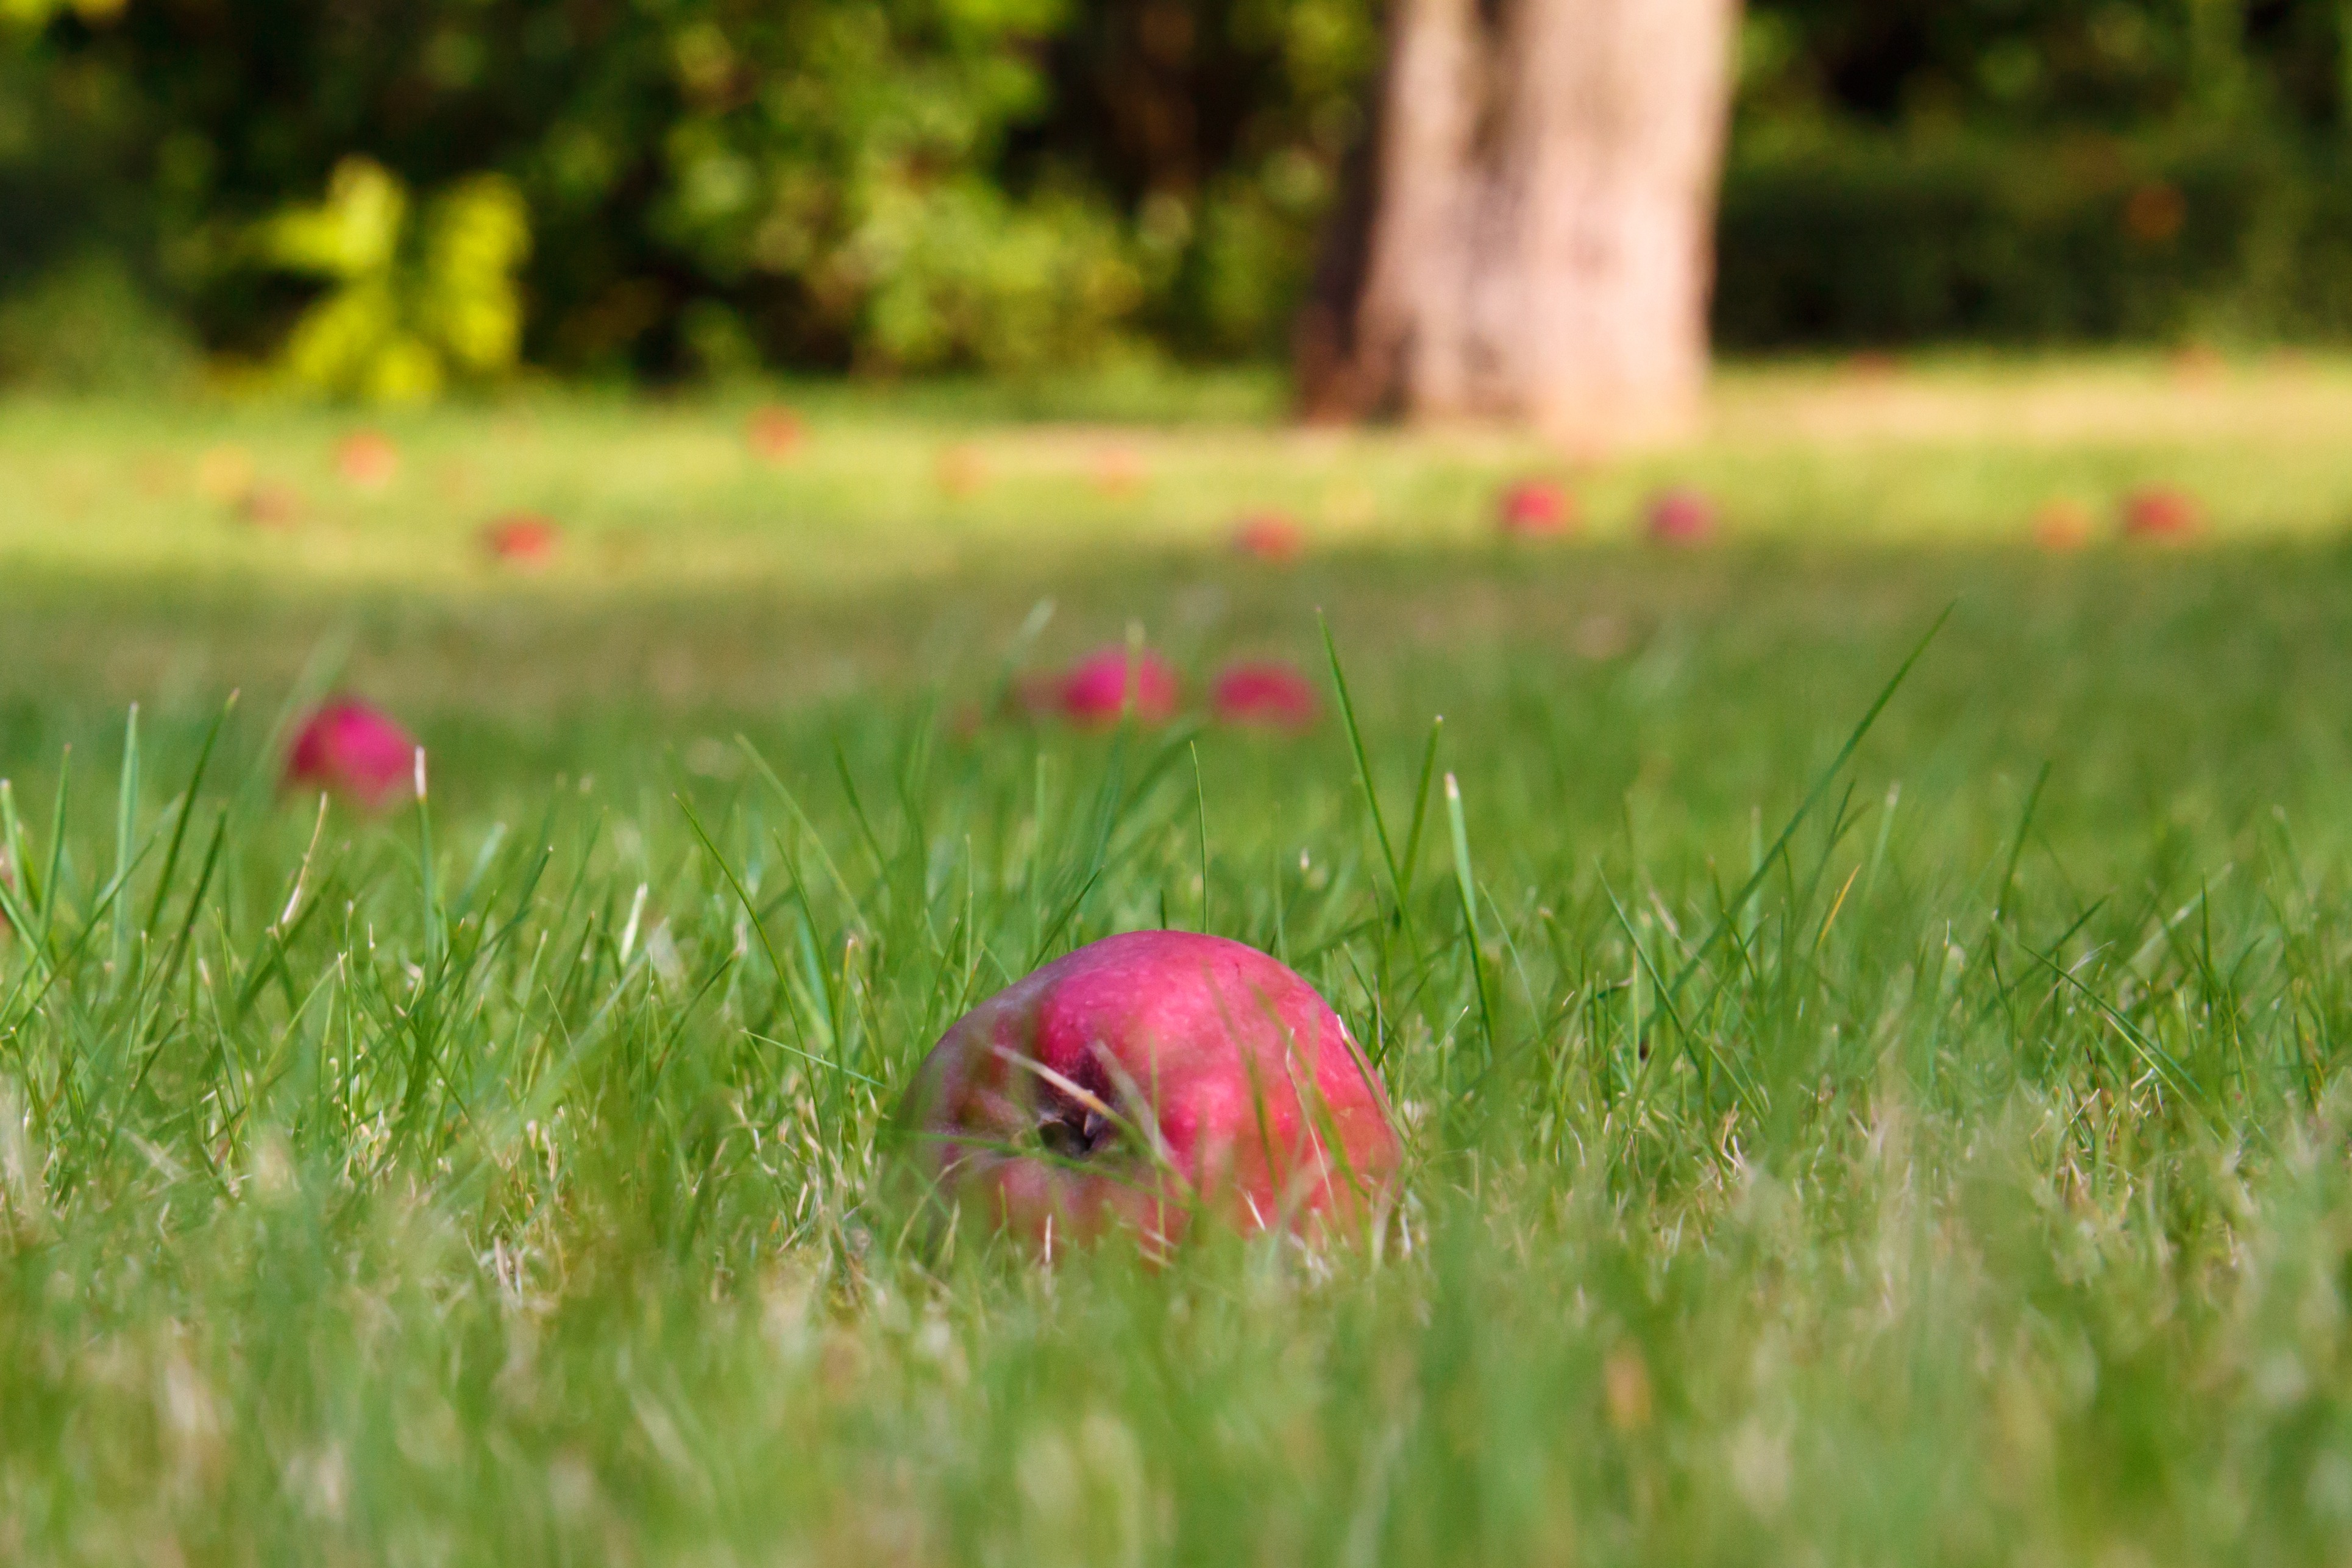
apple, tree, nature, grass, bird, plant, field, ground, lawn, meadow, prairie, fruit, sunlight, leaf, fall, flower, orchard, ripe, wildlife, food, green, red, harvest, color, autumn, fresh, flora, wildflower, grassland, fallen, poppy, habitat, macro photography, flowering plant, natural environment, grass family, land plant